Evershed (crater)

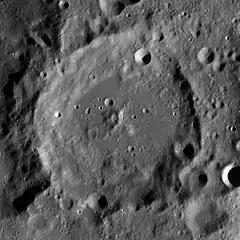
LRO WAC mosaic

Evershed is a lunar impact crater on the far side of the Moon, named after the English solar astronomer John Evershed. It is located to the northeast of the larger crater Cockcroft, and to the north of the smaller Van den Bergh.